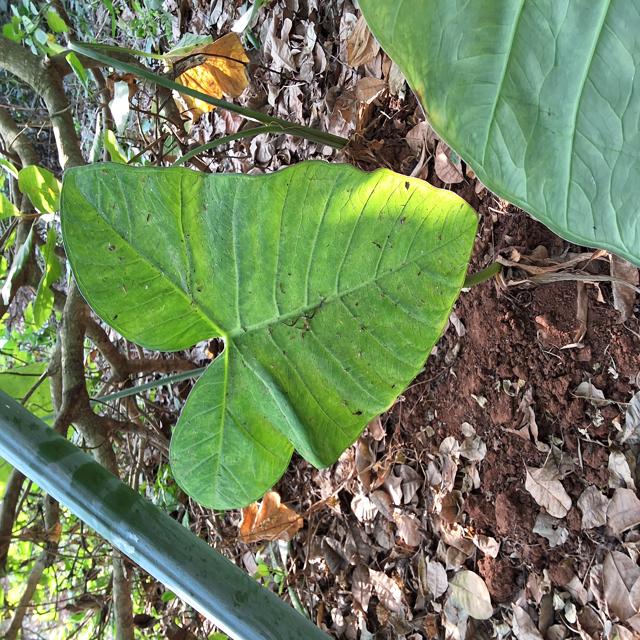
Label: Healthy